Edmund Ignatius Rice

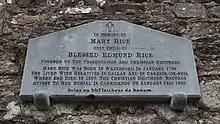
Plaque in memory of his daughter Mary at the cemetery of St. Molleran's Church, Carrickbeg

In about 1785 he married a young woman (perhaps Mary Elliott, the daughter of a Waterford tanner). "Little is known about their married life, and Mary died in January 1789 following an accident, possibly by a fever that set in afterwards. Mary was pregnant at the time, and a daughter was born on her deathbed." The daughter (also named Mary) was born handicapped. Edmund Rice was left a widower, with an infant daughter in delicate health.